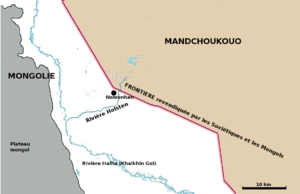
Carte schématique du terrain de l'affrontement de Khalkhin Gol en 1939. la zone revendiquée par les japonais se situe entre la frontière et la rivière Halha
La bataille de Khalkhin Gol, quelquefois orthographiée Halhin Gol ou Khalkhyn Gol, aussi appelée incident de Nomonhan par les Japonais, est un incident de frontière qui opposa l'Union soviétique à l'Empire du Japon du 11 mai au 16 septembre 1939.